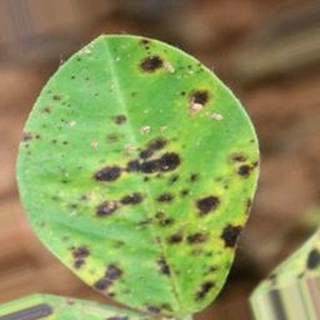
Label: groundnut_late_leaf_spot